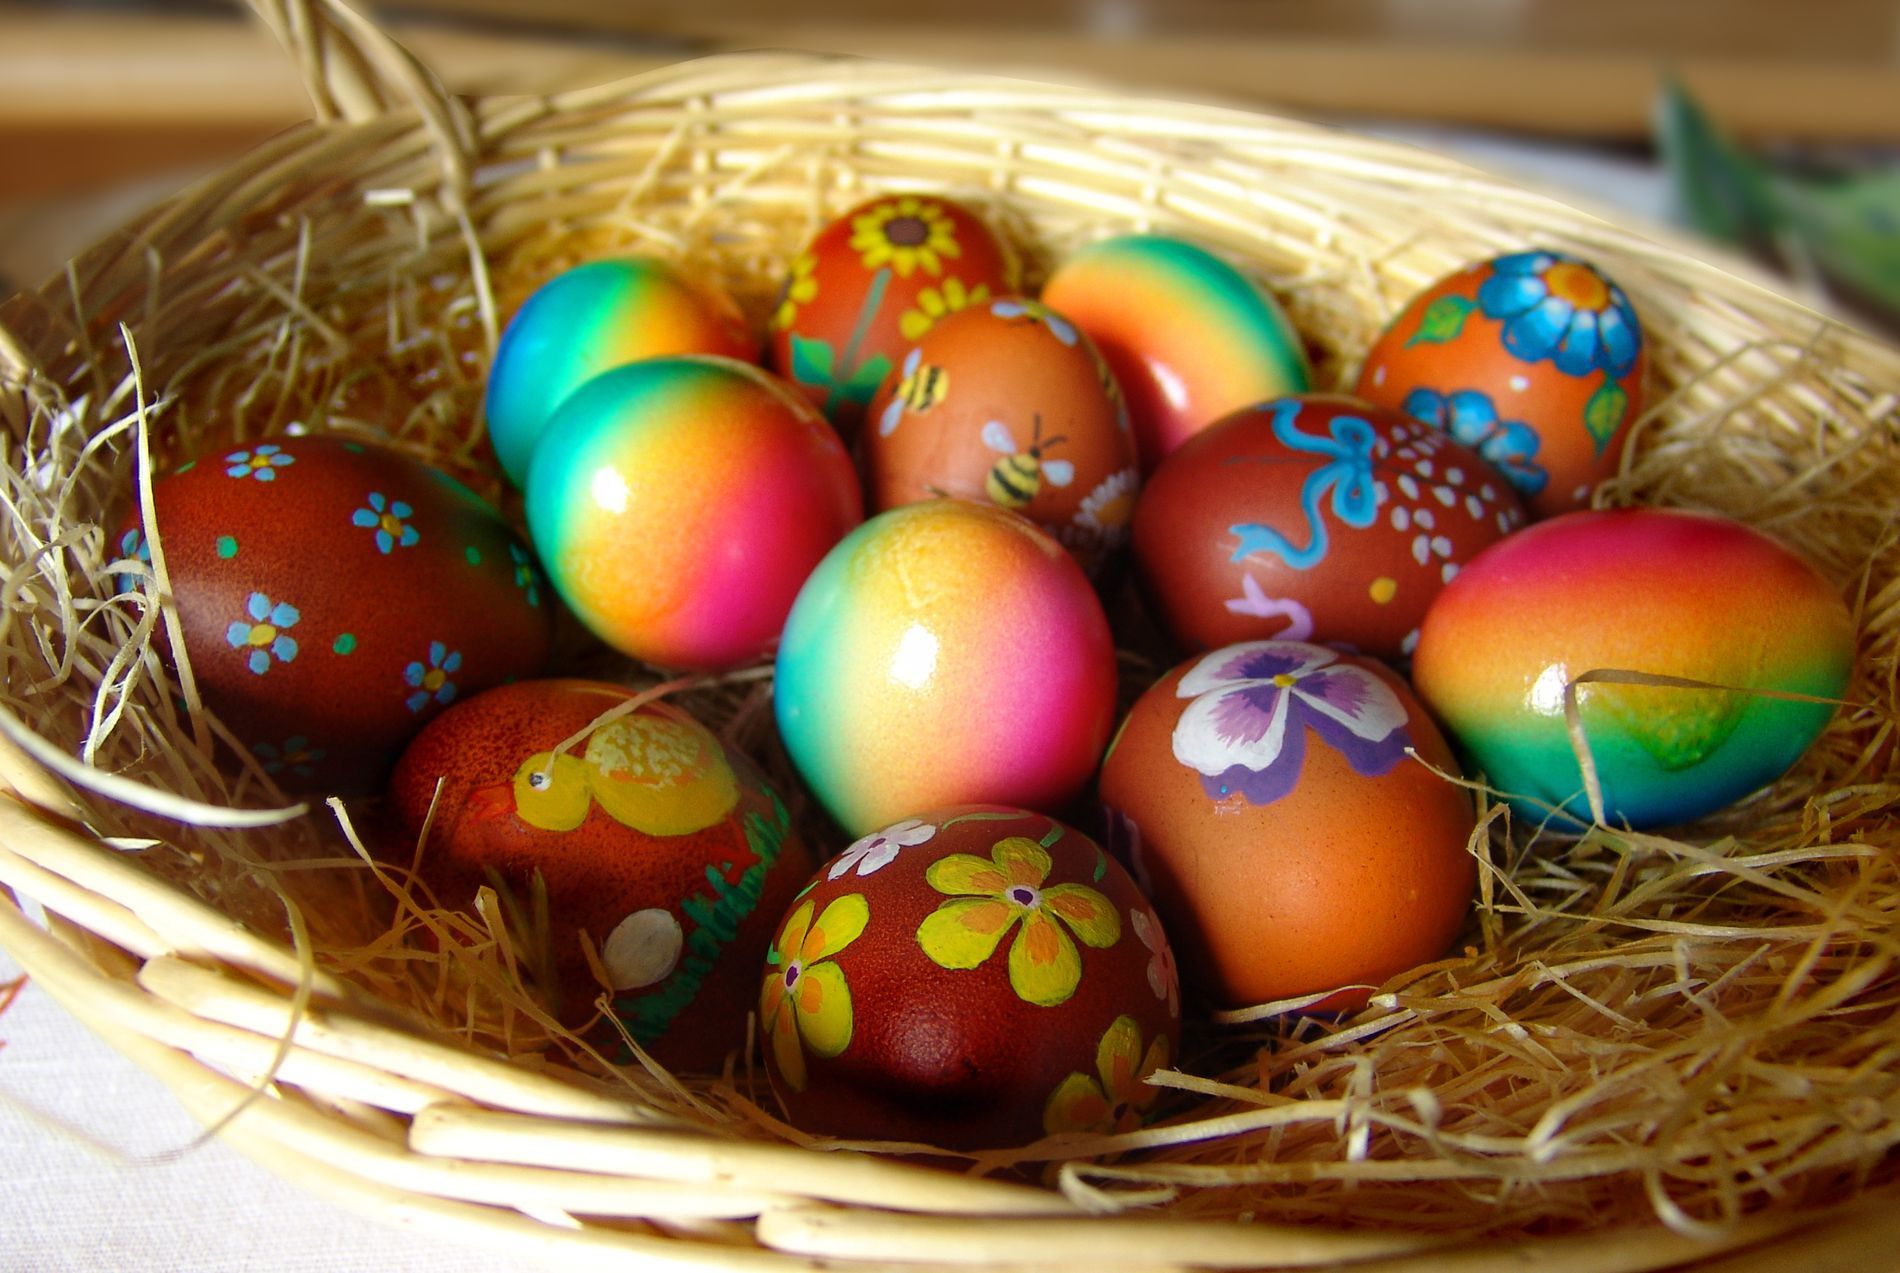
Colorful Easter Eggs Basket
The photo shows a basket filled with many decorated Easter eggs. The eggs have various colors and hand-painted designs, including flowers, stripes, and other patterns.
This is a close-up shot of a basket full of Easter eggs. The setting is likely indoors. The atmosphere is cheerful, celebrating the holiday. The colors are diverse from the decorated eggs. The lighting is bright, highlighting the details of the eggs.
Labels: Egg, Food, Easter Egg, Plate, Eggs, blurred background, Nest, Basket, basket, Easter Eggs
Camera: SONY DSC-F828
Aperture: F2.5
Exposure: 1/60 sec
ISO: 64
Focal length: 7.1 mm